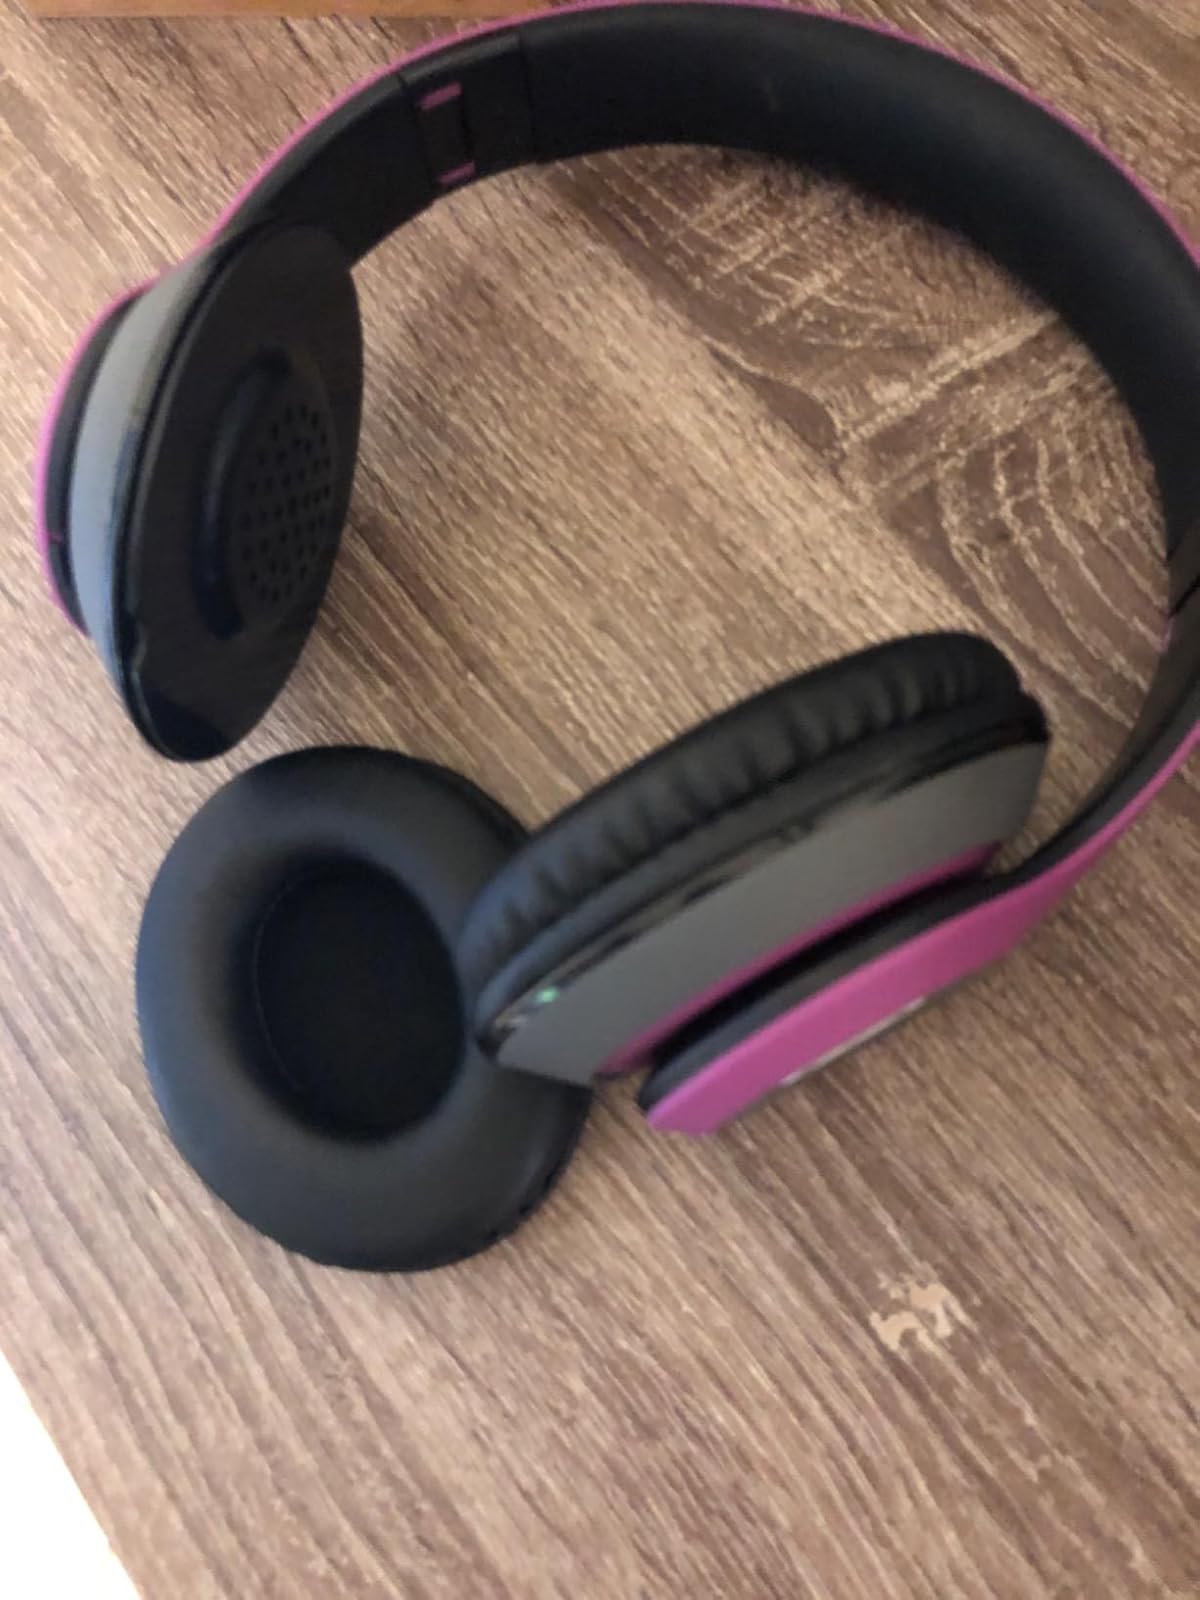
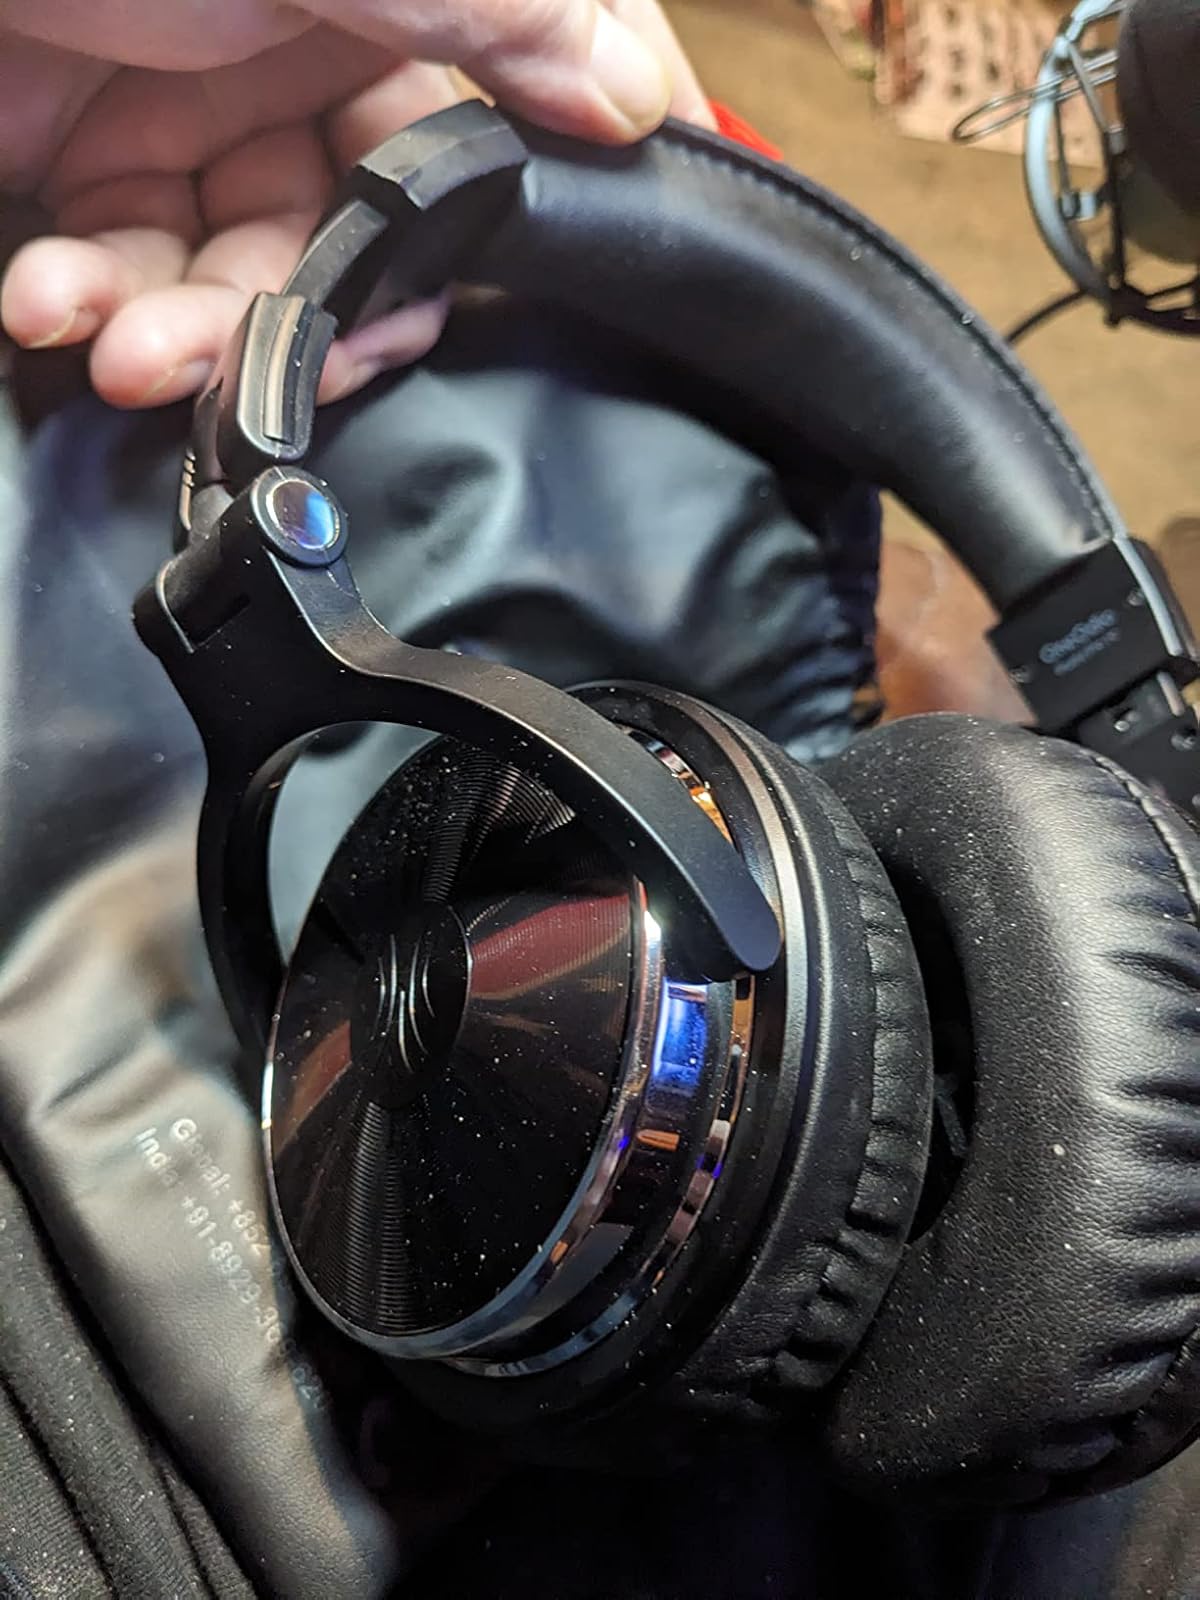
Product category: headphones
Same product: no